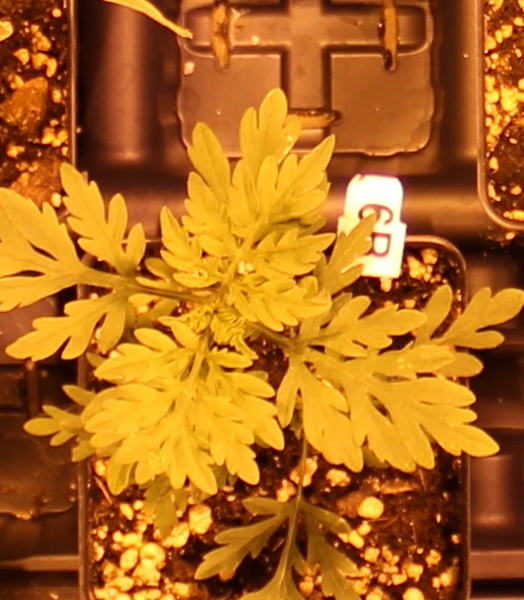
Label: Ragweed